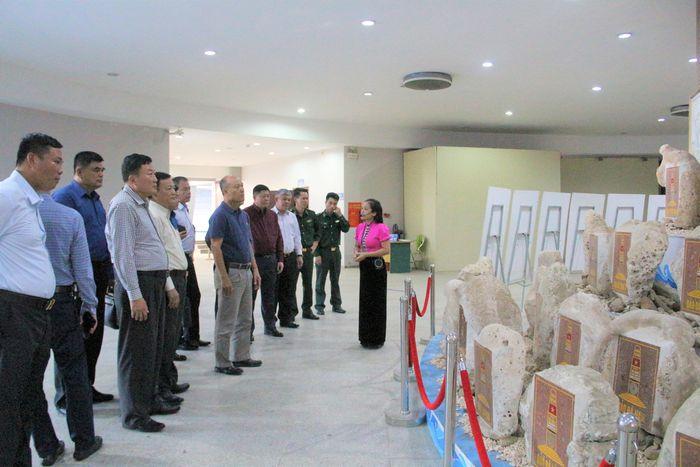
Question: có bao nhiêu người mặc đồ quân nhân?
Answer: có hai người mặc đồ quân nhân